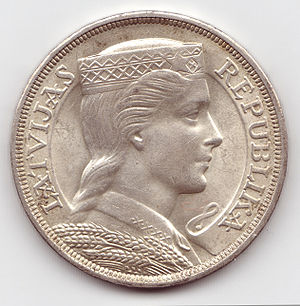
Lettiske lats / De første lats 1922-1945
5 lati mønten, brugt før 2. verdenskrig, blev et populært frihedssymbol under sovjettiden. Mønten var designet af Rihards Zariņš.
Lats var møntfoden i Letland indtil d. 1. januar 2014, hvor den afløstes af euroen. Den forkortedes Ls. 1 lats = 100 santīmu.